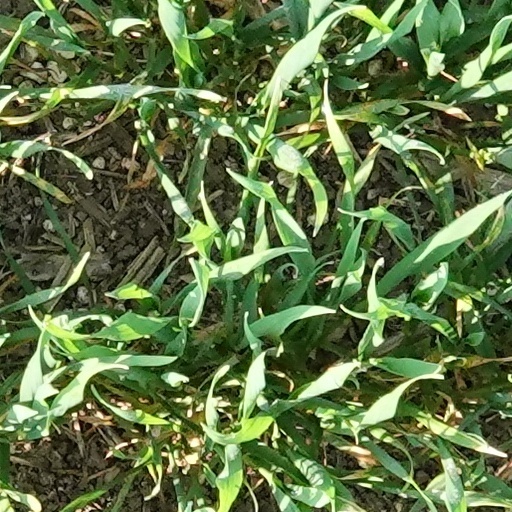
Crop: wheat